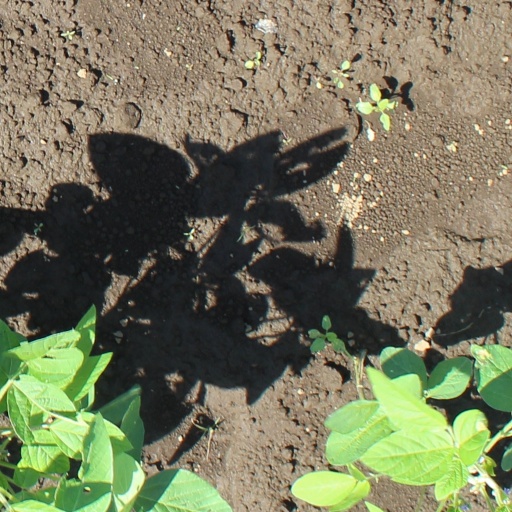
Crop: soybean